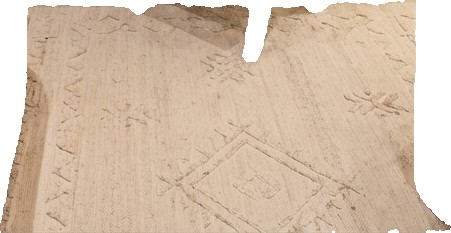
Surface category: rug